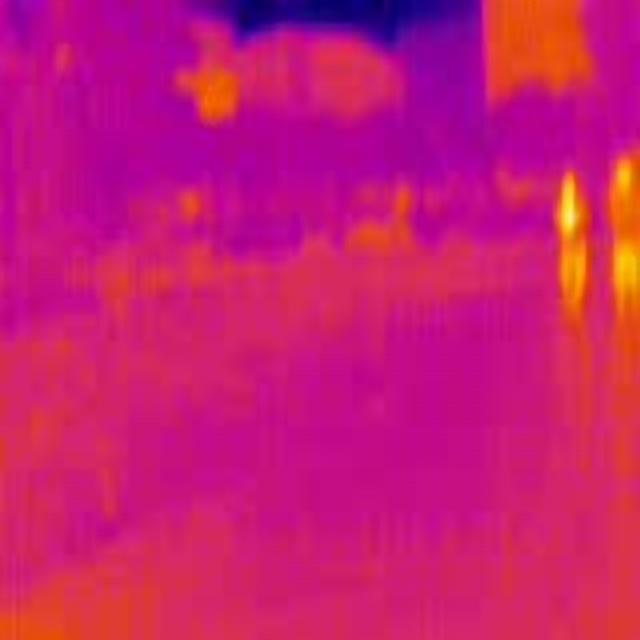
Detected objects:
label: person
label: person